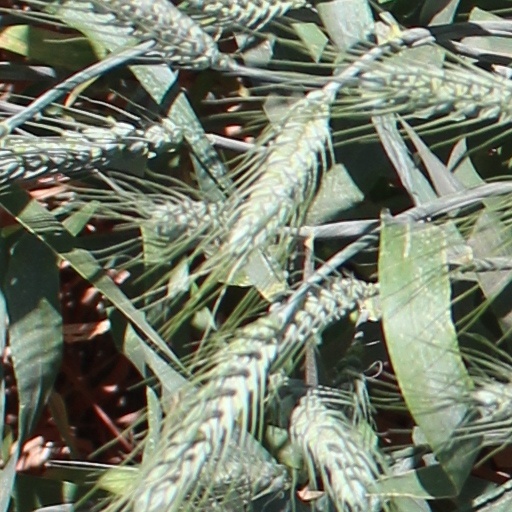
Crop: wheat